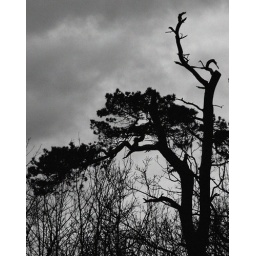
Dead trees look better in black and white :)